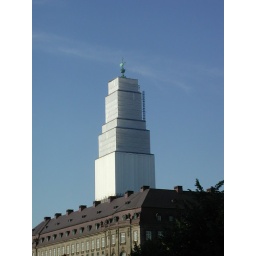
The tower at Christiansborg is wrapped in plastic because of renovation.